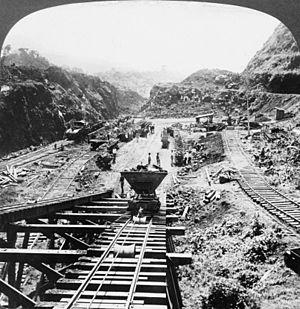
"De manière générale, l'intégrité écologique désigne le degré d'intégrité d'un milieu naturel. Ce territoire est ""intègre"" s'il n'est pas écologiquement fragmenté, ou si sa connectivité écologique est suffisamment conservée pour que son écopotentialité ou ses fonctionnalités puissent s'exprimer et pour qu'il puisse continuer à fournir ses services écologiques.
Le scandale de Panama est une affaire de corruption liée au percement du canal de Panama, qui éclabousse plusieurs hommes politiques et industriels français durant la Troisième République et ruine des centaines de milliers d'épargnants, en pleine expansion internationale de la Bourse de Paris.
La présidence de Theodore Roosevelt débuta le 14 septembre 1901, date de l'investiture de Theodore Roosevelt en tant que 26ᵉ président des États-Unis après l'assassinat du président McKinley, et prit fin le 4 mars 1909. Membre du Parti républicain, Roosevelt était alors vice-président des États-Unis depuis seulement 194 jours quand il accéda à la présidence. Il se présenta pour un mandat complet de quatre ans à l'élection présidentielle de 1904 et fut élu à une majorité écrasante. Son secrétaire à la Guerre William Howard Taft lui succéda à la Maison-Blanche.
"La coupe Gaillard ou coupe Culebra est le nom donné à une vallée artificielle percée à travers le Panama, formant une partie du canal de Panama reliant l'océan Pacifique au lac Gatún. Elle mesure 12,6 km de long, depuis les écluses ""Pedro Miguel"" du côté de l'océan Pacifique jusqu'au bras de la rivière Chagres menant au lac, avec un niveau moyen de 26 m au-dessus du niveau des deux océans qui sont reliés.
Le canal de Panama est un canal maritime de 77 km de long, qui traverse l’isthme de Panama en Amérique centrale, reliant l’océan Pacifique et l’océan Atlantique. Sa construction a été l'un des projets d’ingénierie les plus difficiles jamais entrepris. Son influence sur le commerce maritime a été considérable, puisque les navires n’ont plus eu besoin de faire route par le cap Horn et le passage de Drake, à la pointe australe de l’Amérique du Sud. Un navire allant de New York à San Francisco par le canal parcourt 9 500 kilomètres, moins de la moitié des 22 500 kilomètres du voyage par le cap Horn.